Ambitious Dragon

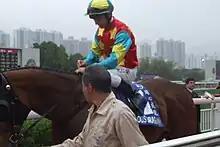

Ambitious Dragon is a New Zealand-bred, Hong Kong–based Thoroughbred racehorse and later stud. In a racing career which began in 2010 he has won eleven races at Sha Tin Racecourse including the Hong Kong Mile, Hong Kong Classic Cup, Hong Kong Derby, Queen Elizabeth II Cup, Hong Kong Stewards' Cup and the Hong Kong Gold Cup. Ambitious Dragon was voted Hong Kong Horse of the Year for the 2010–2011 and 2011–2012 seasons.